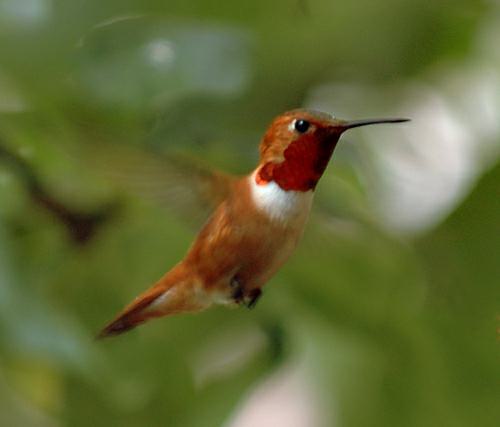
A photo of a rufous hummingbird